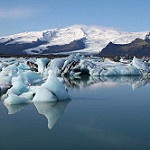
Label: glacier